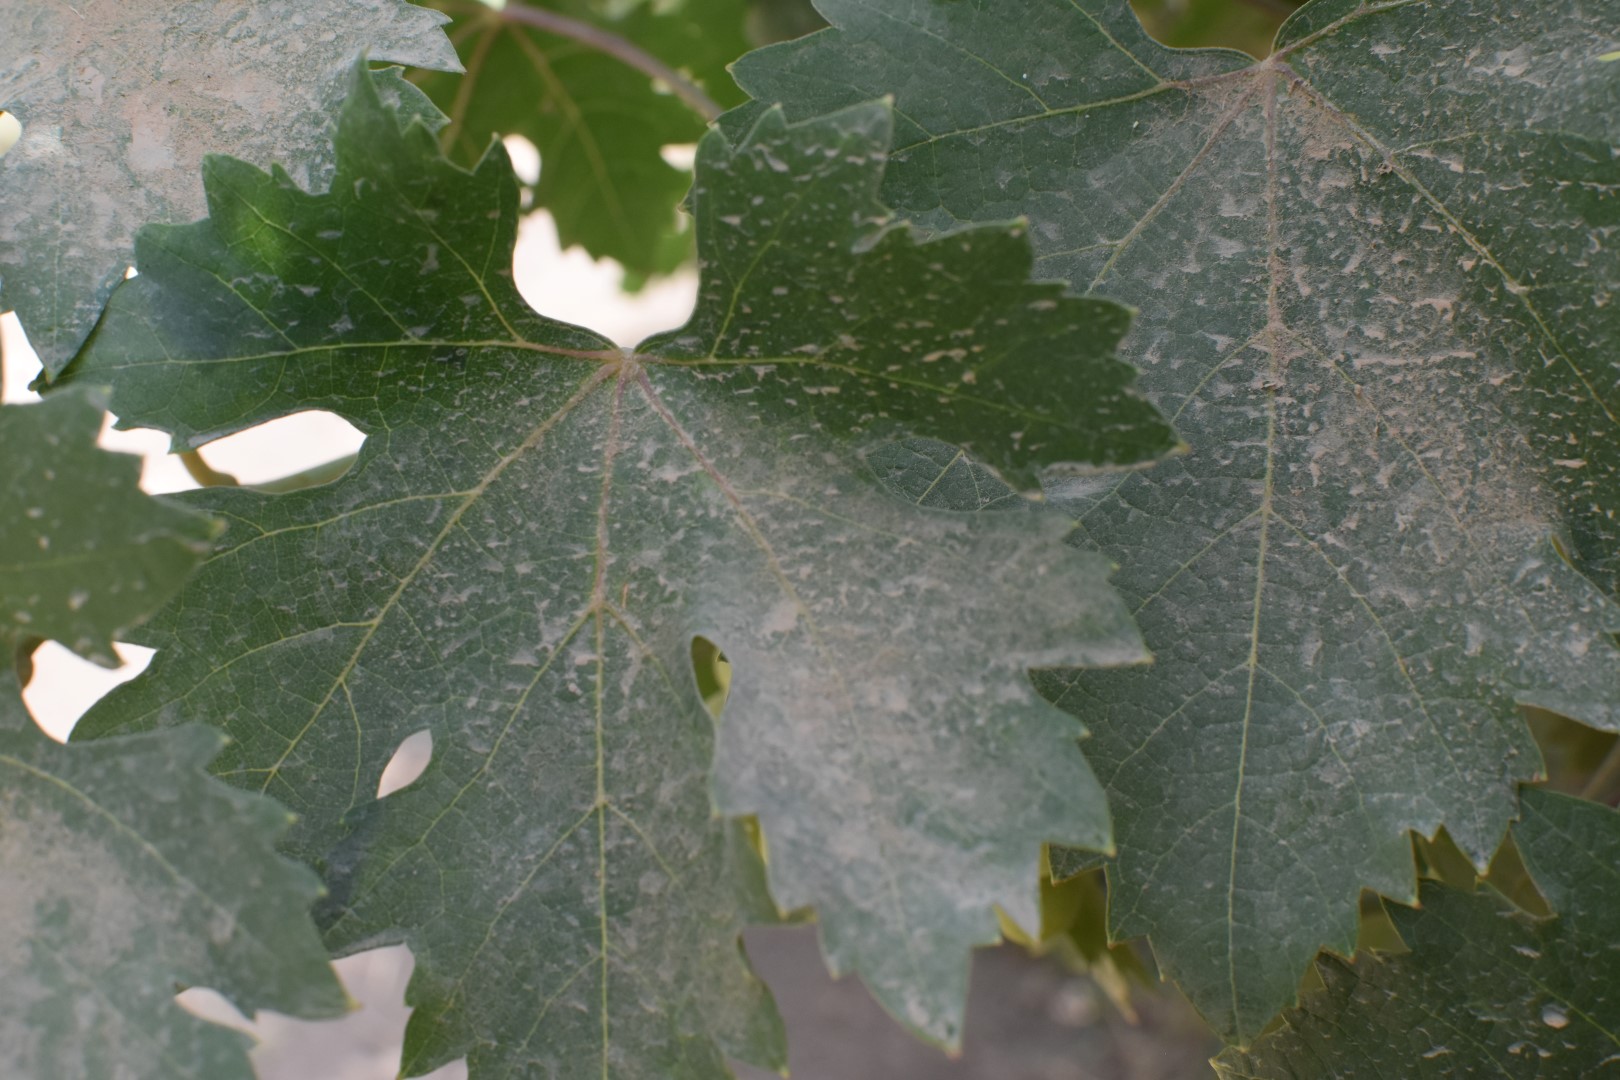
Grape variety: Riasi